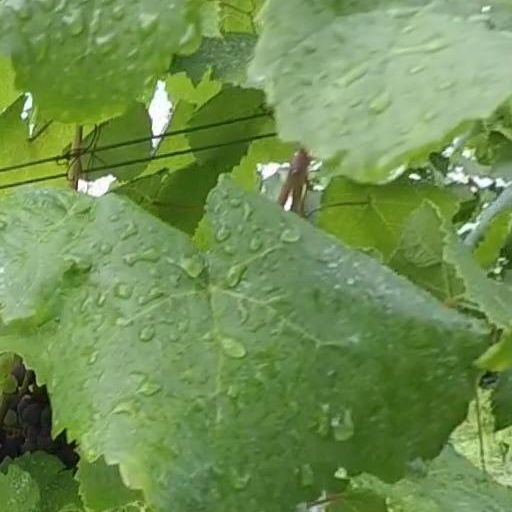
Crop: grape